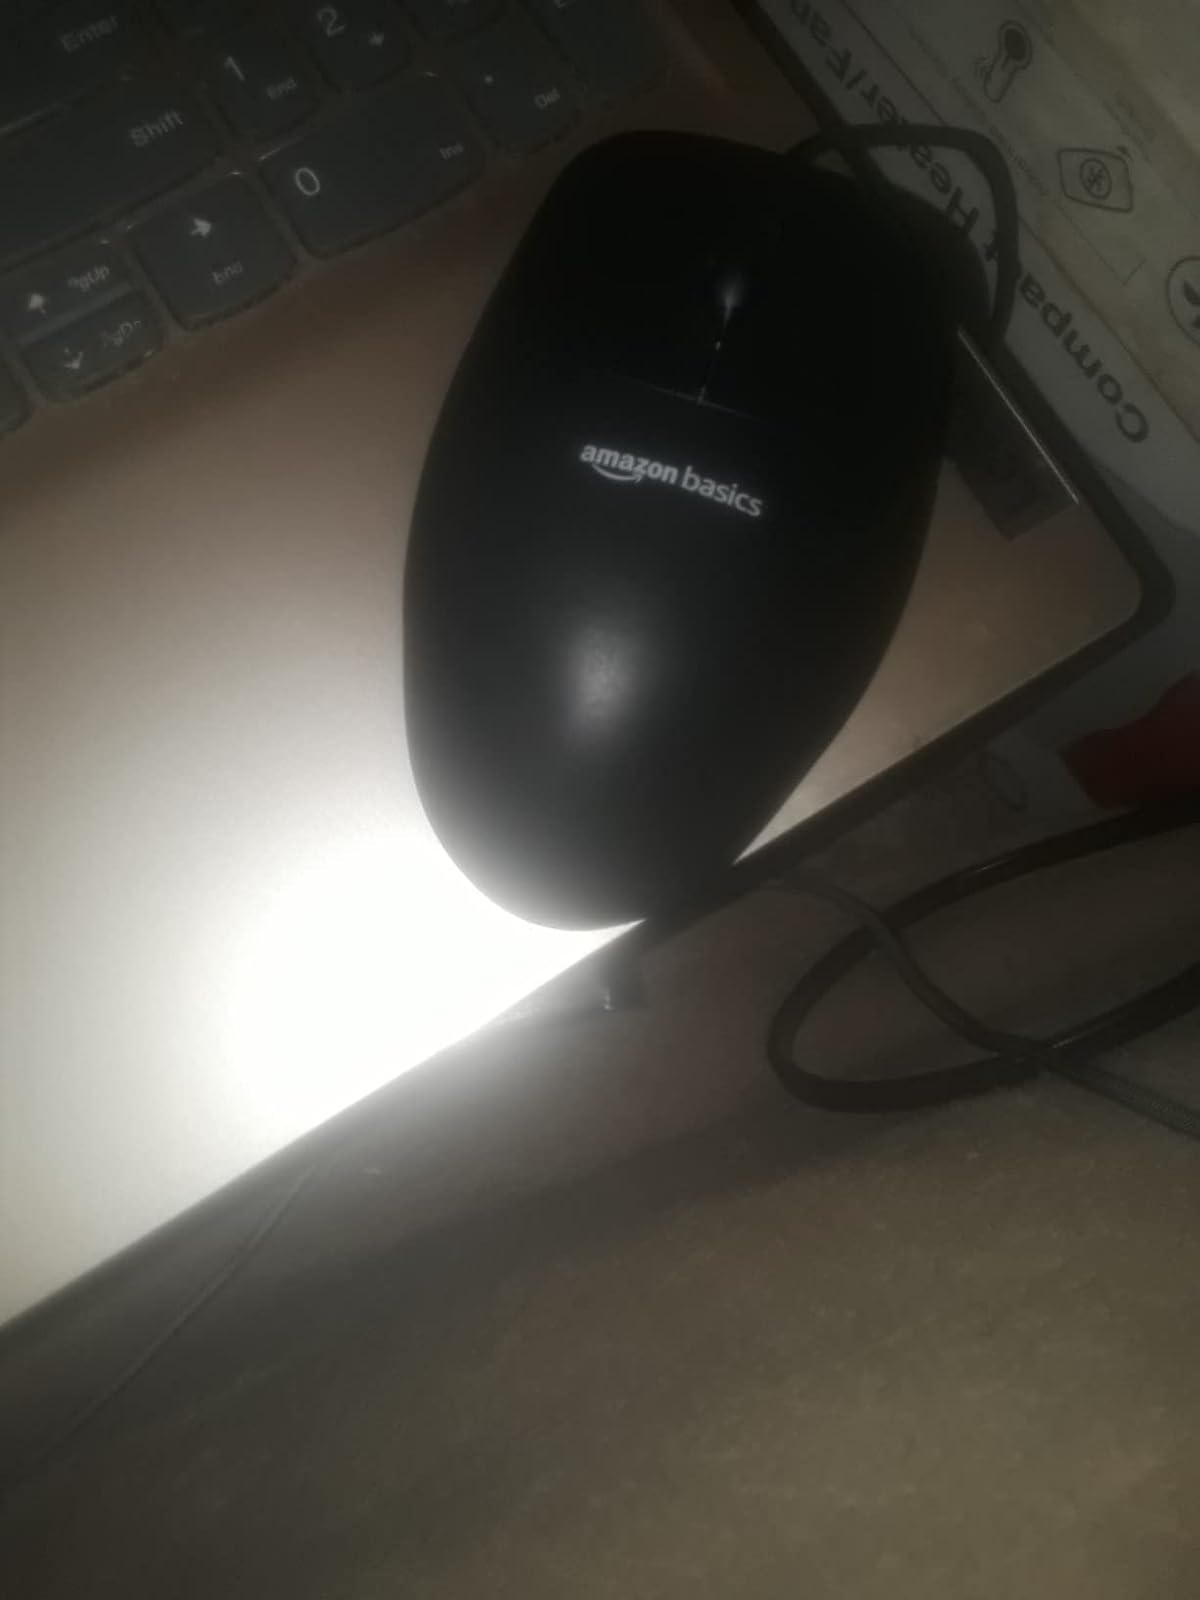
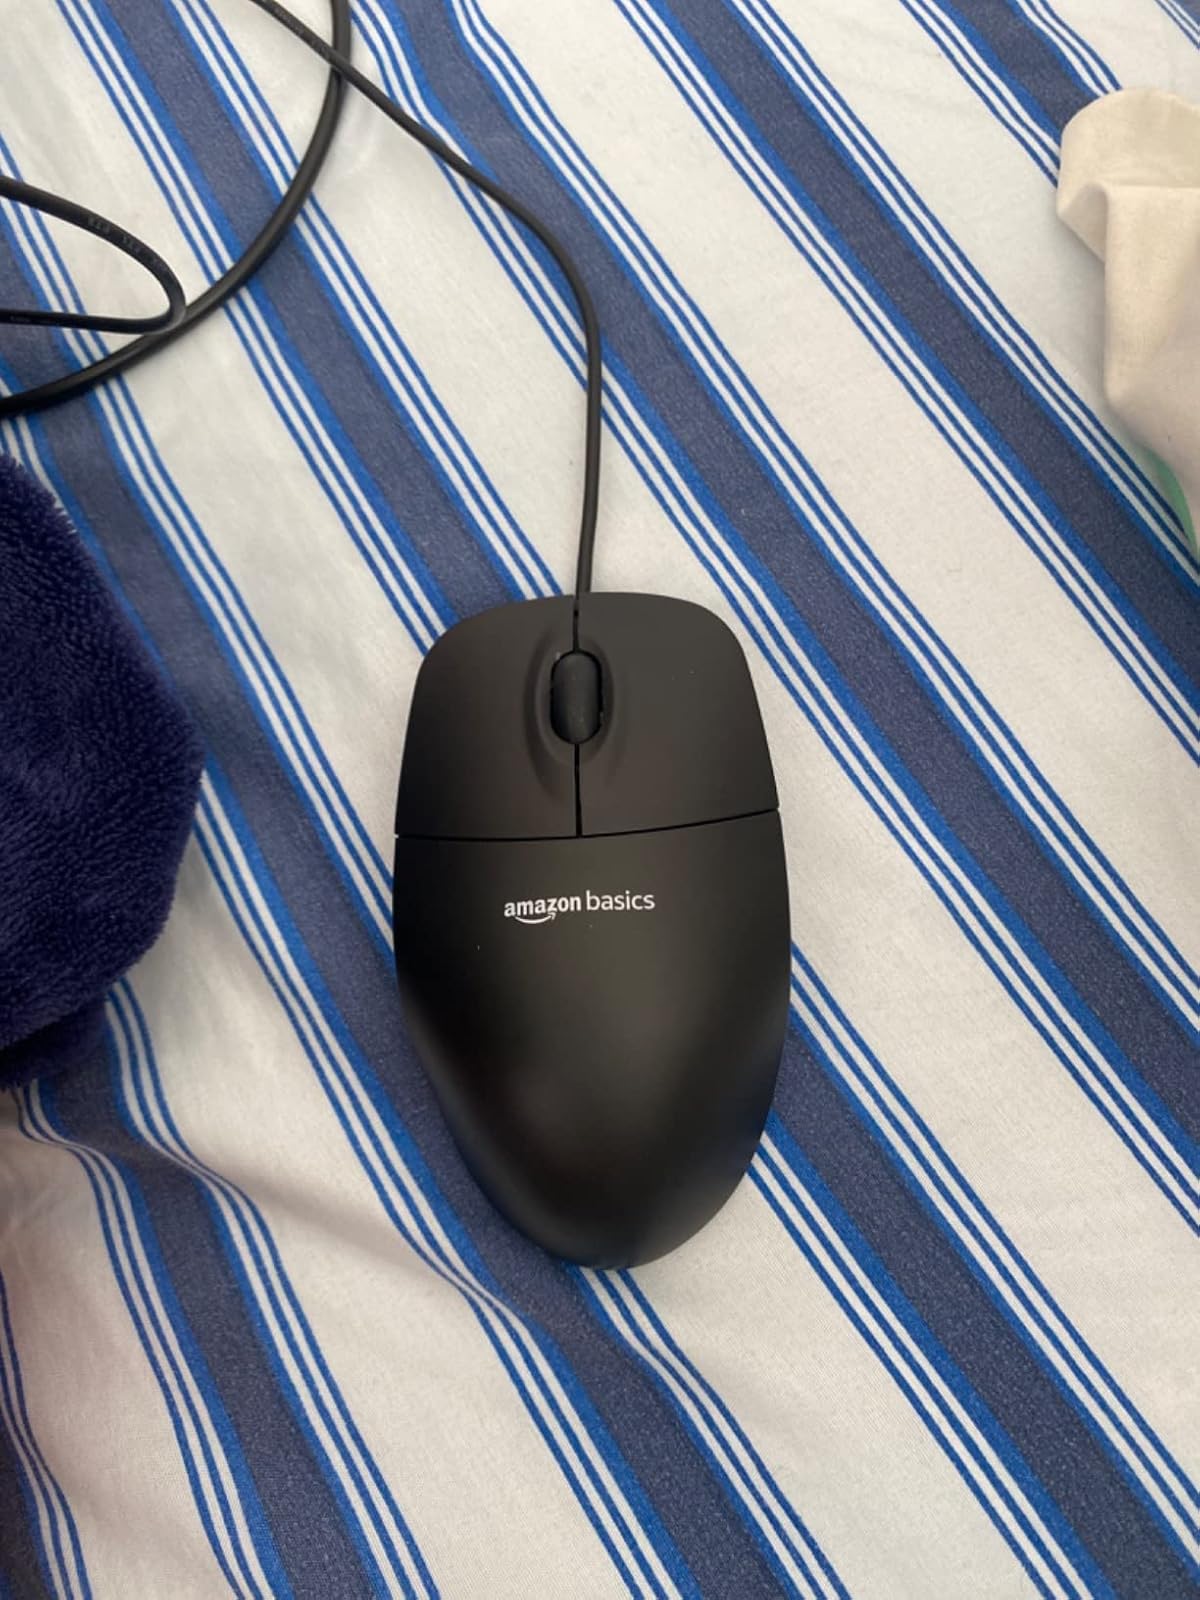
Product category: mouse
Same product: yes